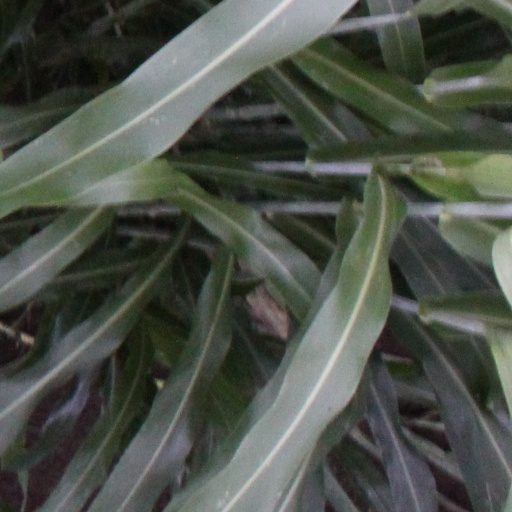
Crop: sorghum